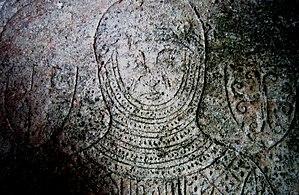
Pierre tombale (détail) de Guillaume de Fougerolles Bure-les-Templiers (Côte-d'Or)
L'église Saint-Julien de Bure-les-Templiers est une église catholique située à Bure-les-Templiers, en Côte-d'Or.